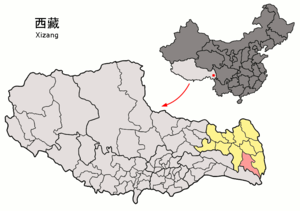
Le xian de Zogang est un district administratif de la région autonome du Tibet, une région autonome de la Chine. Il est placé sous la juridiction de la préfecture de Qamdo.